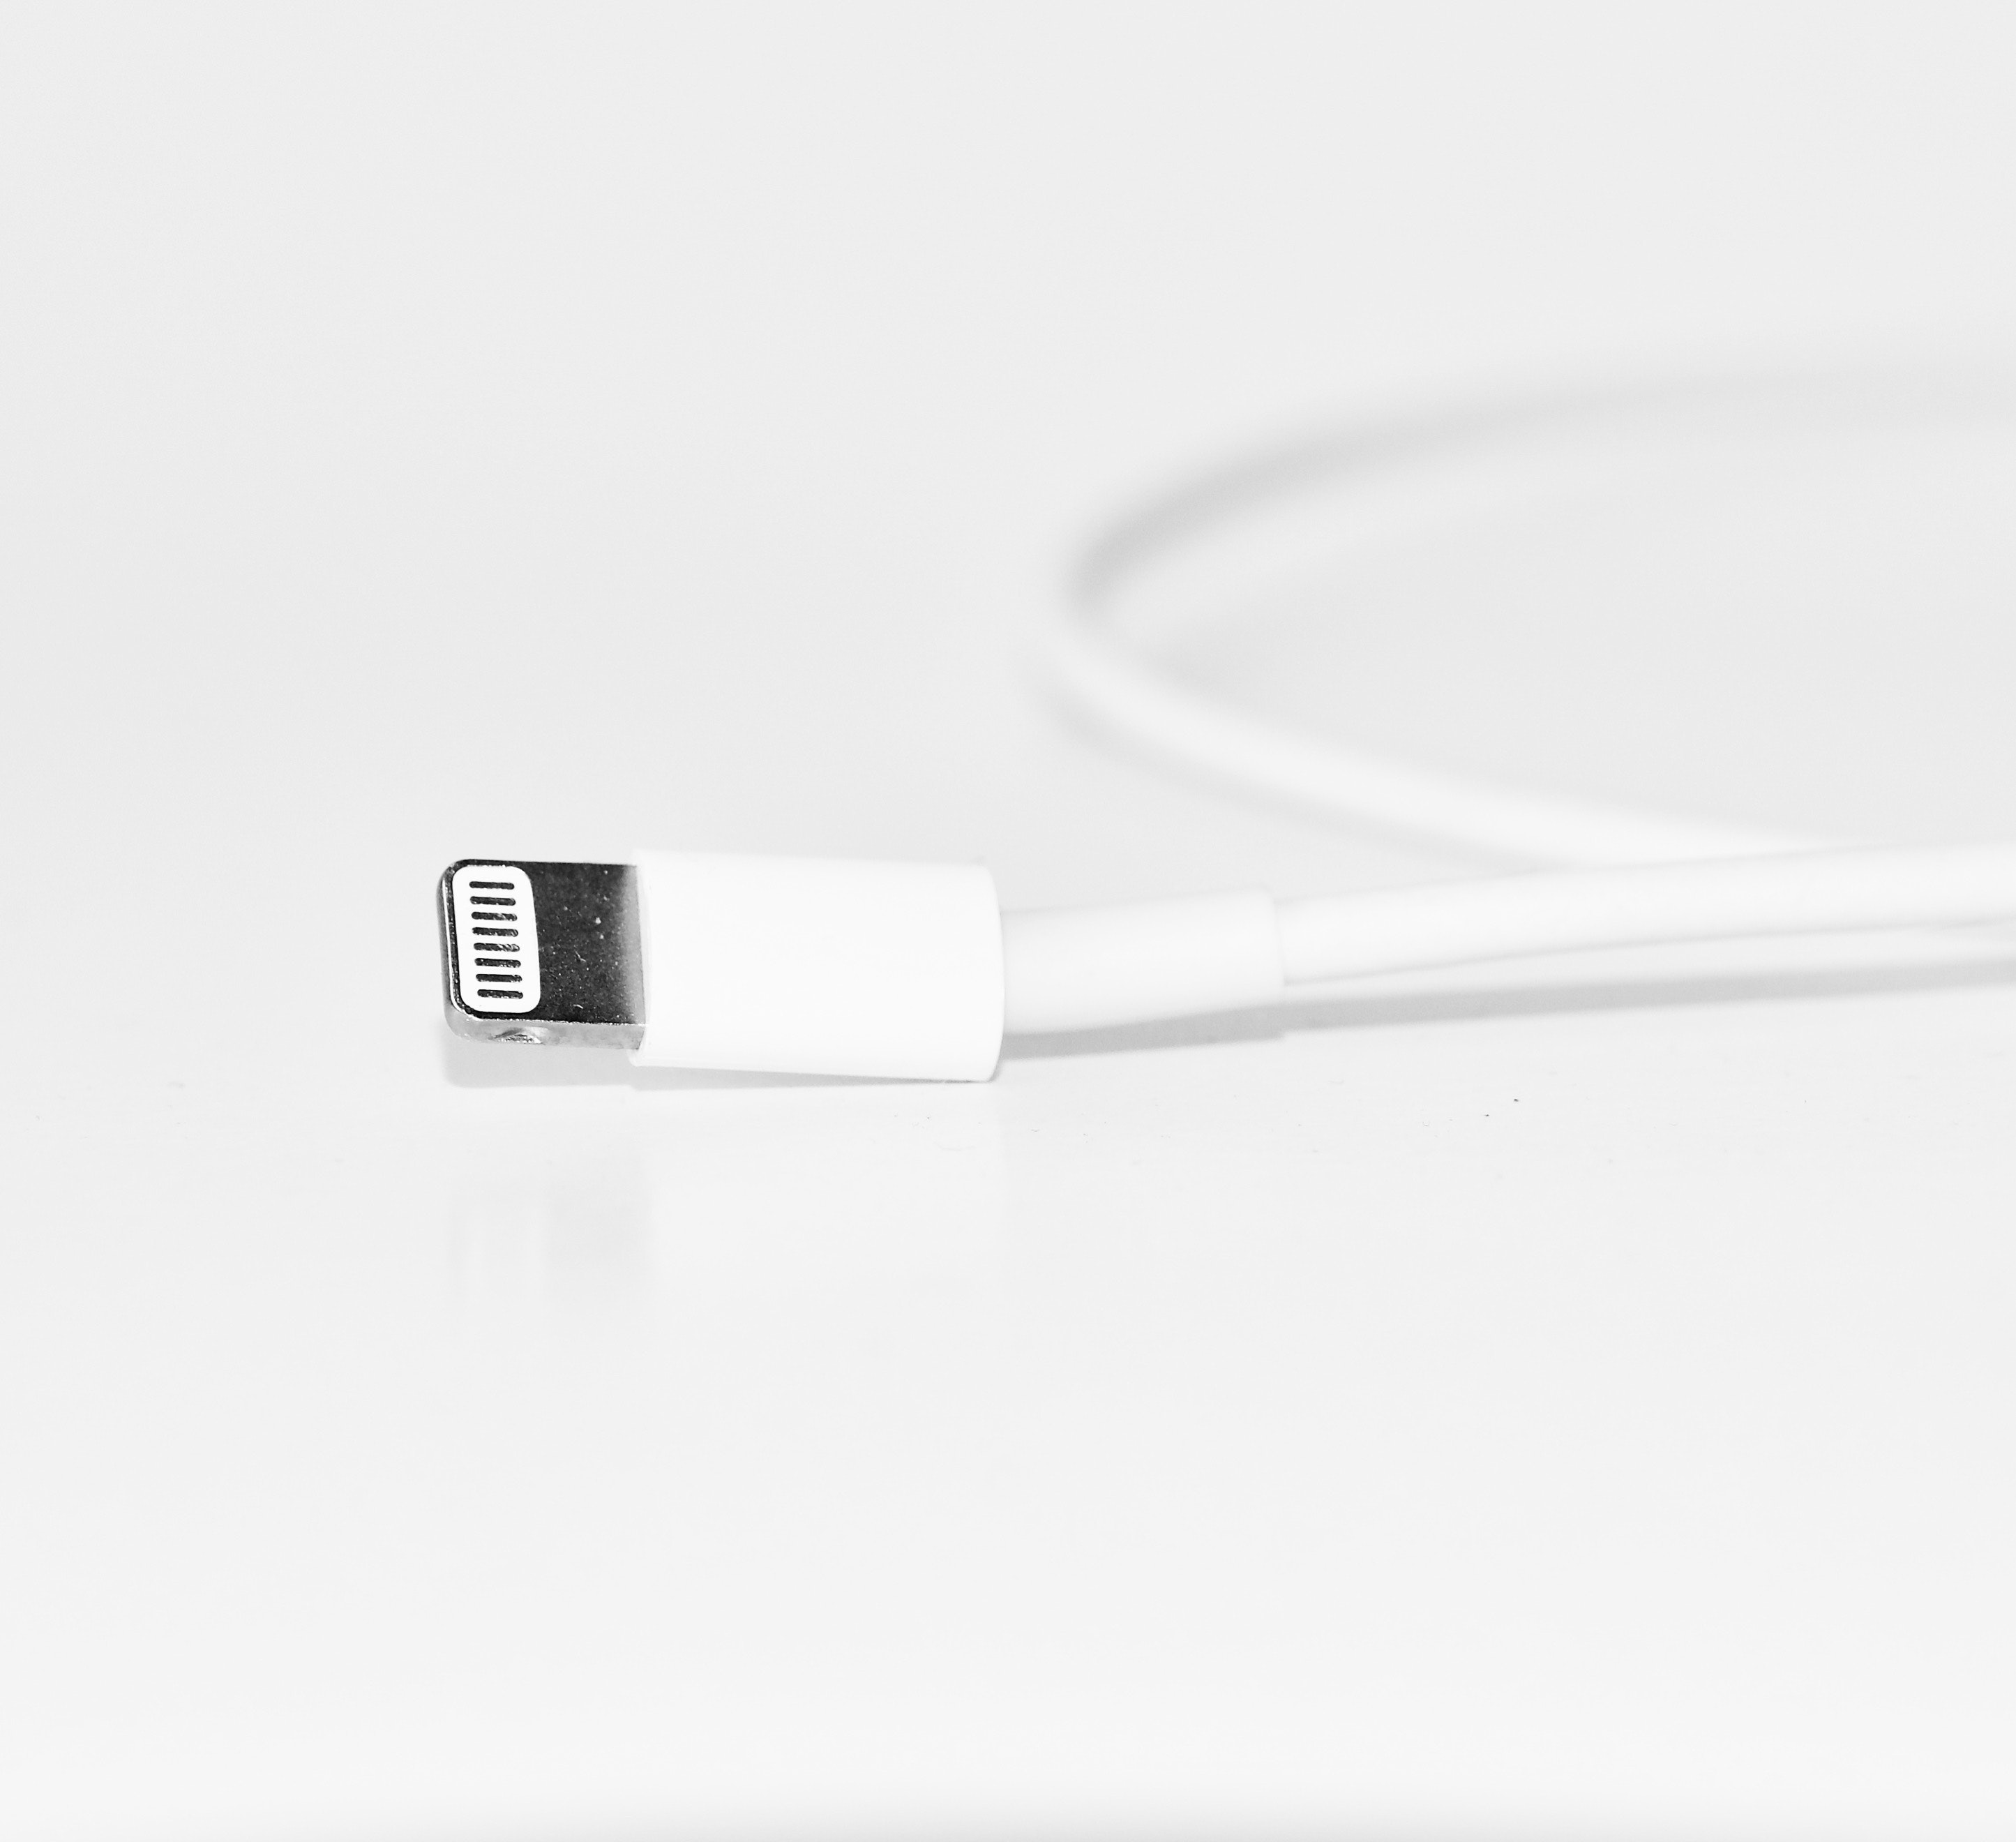
white, cable, electronic device, technology, hdmi, electronics accessory, gadget, electronics, Data transfer cable